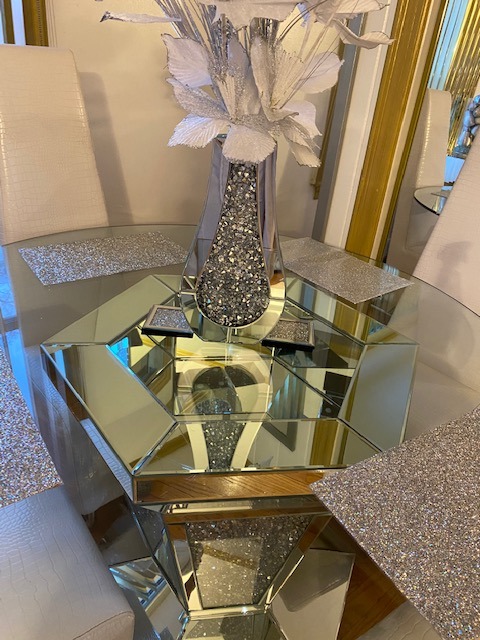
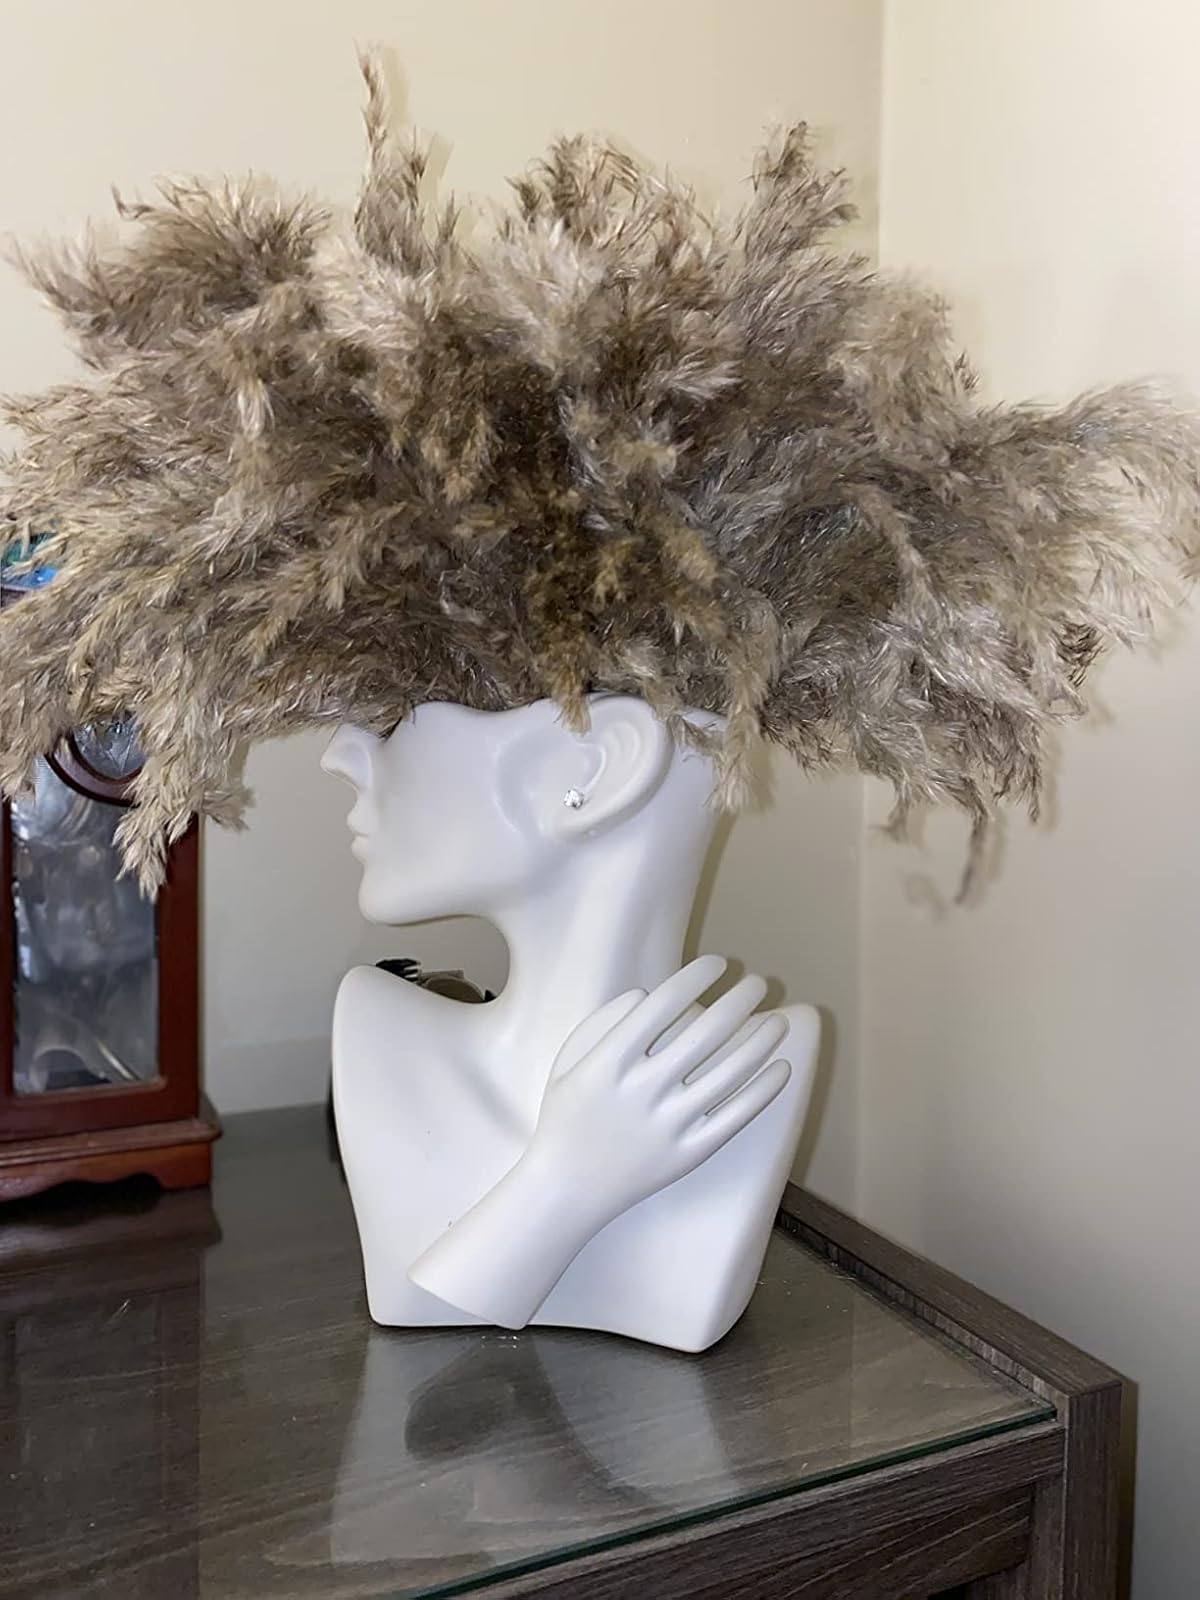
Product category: vase
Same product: no